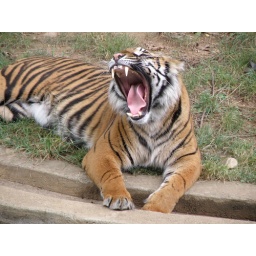
P7050542 Two year old Sumatran tiger female Maharani at Smithsonian National Zoo in Washington, DC